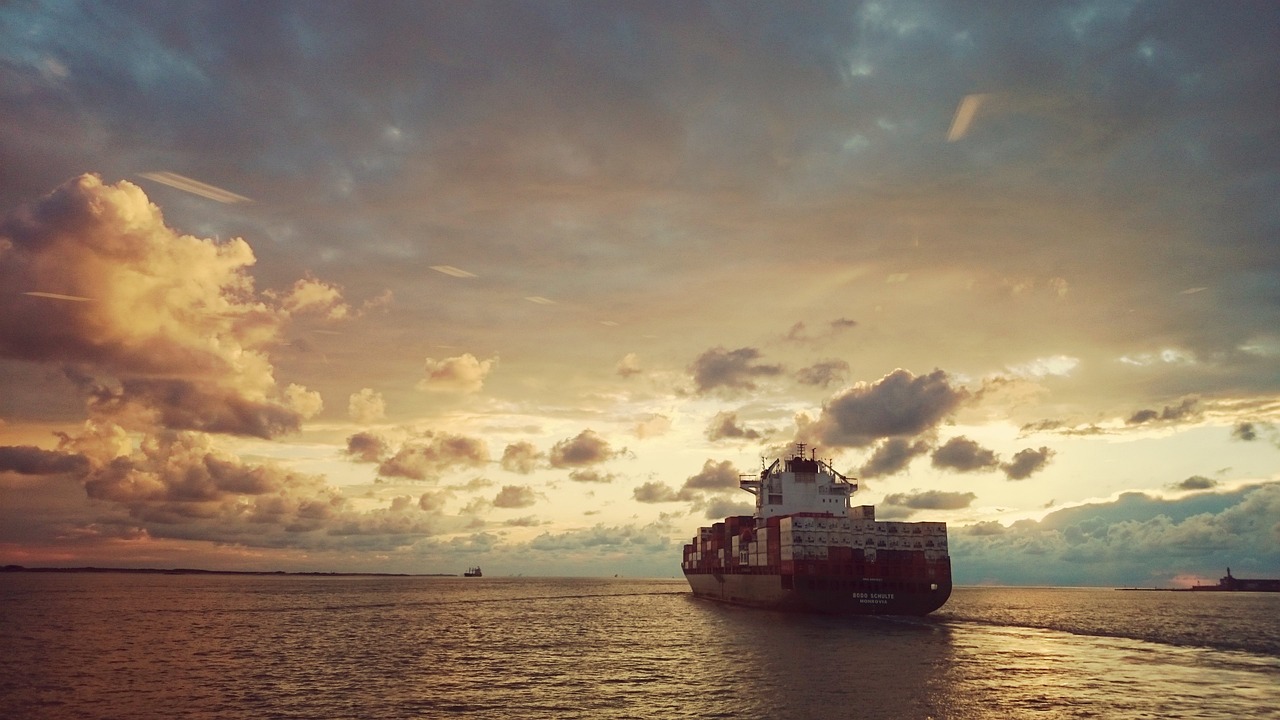
Vehicle type: Ships